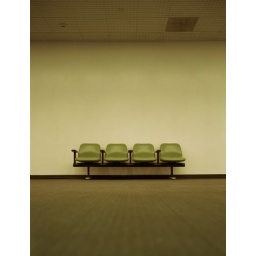
Row of green chairs against wall